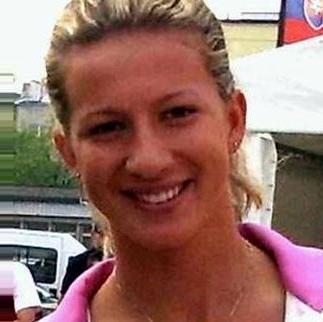
Age: 20